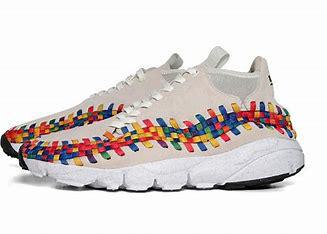
Brand: Nike
Model: Air Footscape Woven Chukka